Dublin Bay

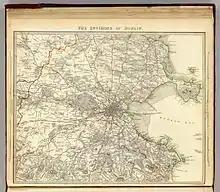
An 1837 view of the bay before Bull Island was fully formed.

Dublin Bay was first settled c. 4000 BC, in Ireland's Mesolithic. Ptolemy's map of Ireland (AD 140)places a settlement called "Eblana" and a river Oboka in the region of Dublin Bay. In the 9th century AD, the Vikings settled and formed the Kingdom of Dublin.